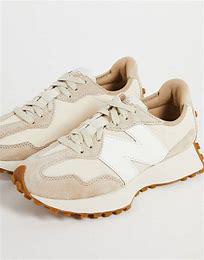
Brand: New
Model: Balance 327